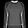
Label: Pullover